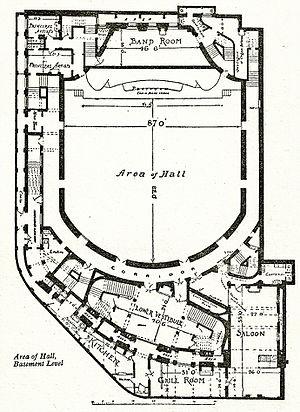
Plans du Wikipedia:fr:Queen's Hall
Le Queen's Hall était une salle de concert située à Langham Place, à Londres, qui a ouvert en 1893. Conçue par l’architecte T.E. Knightley, la salle pouvait accueillir environ 2 500 spectateurs. Elle devint la principale salle de concert de Londres. De 1895 à 1941, le Queen's Hall était la résidence des promenade concerts créés par Robert Newman et Henry Wood. La salle était terne avec des sièges étroits mais avait une superbe acoustique. Elle devint connue comme le « centre musicale de l'Empire Britannique, » et les principaux musiciens de la fin du XIXᵉ siècle et du début du XXᵉ siècle y ont joué, Claude Debussy, Edward Elgar, Maurice Ravel ou Richard Strauss par exemple.